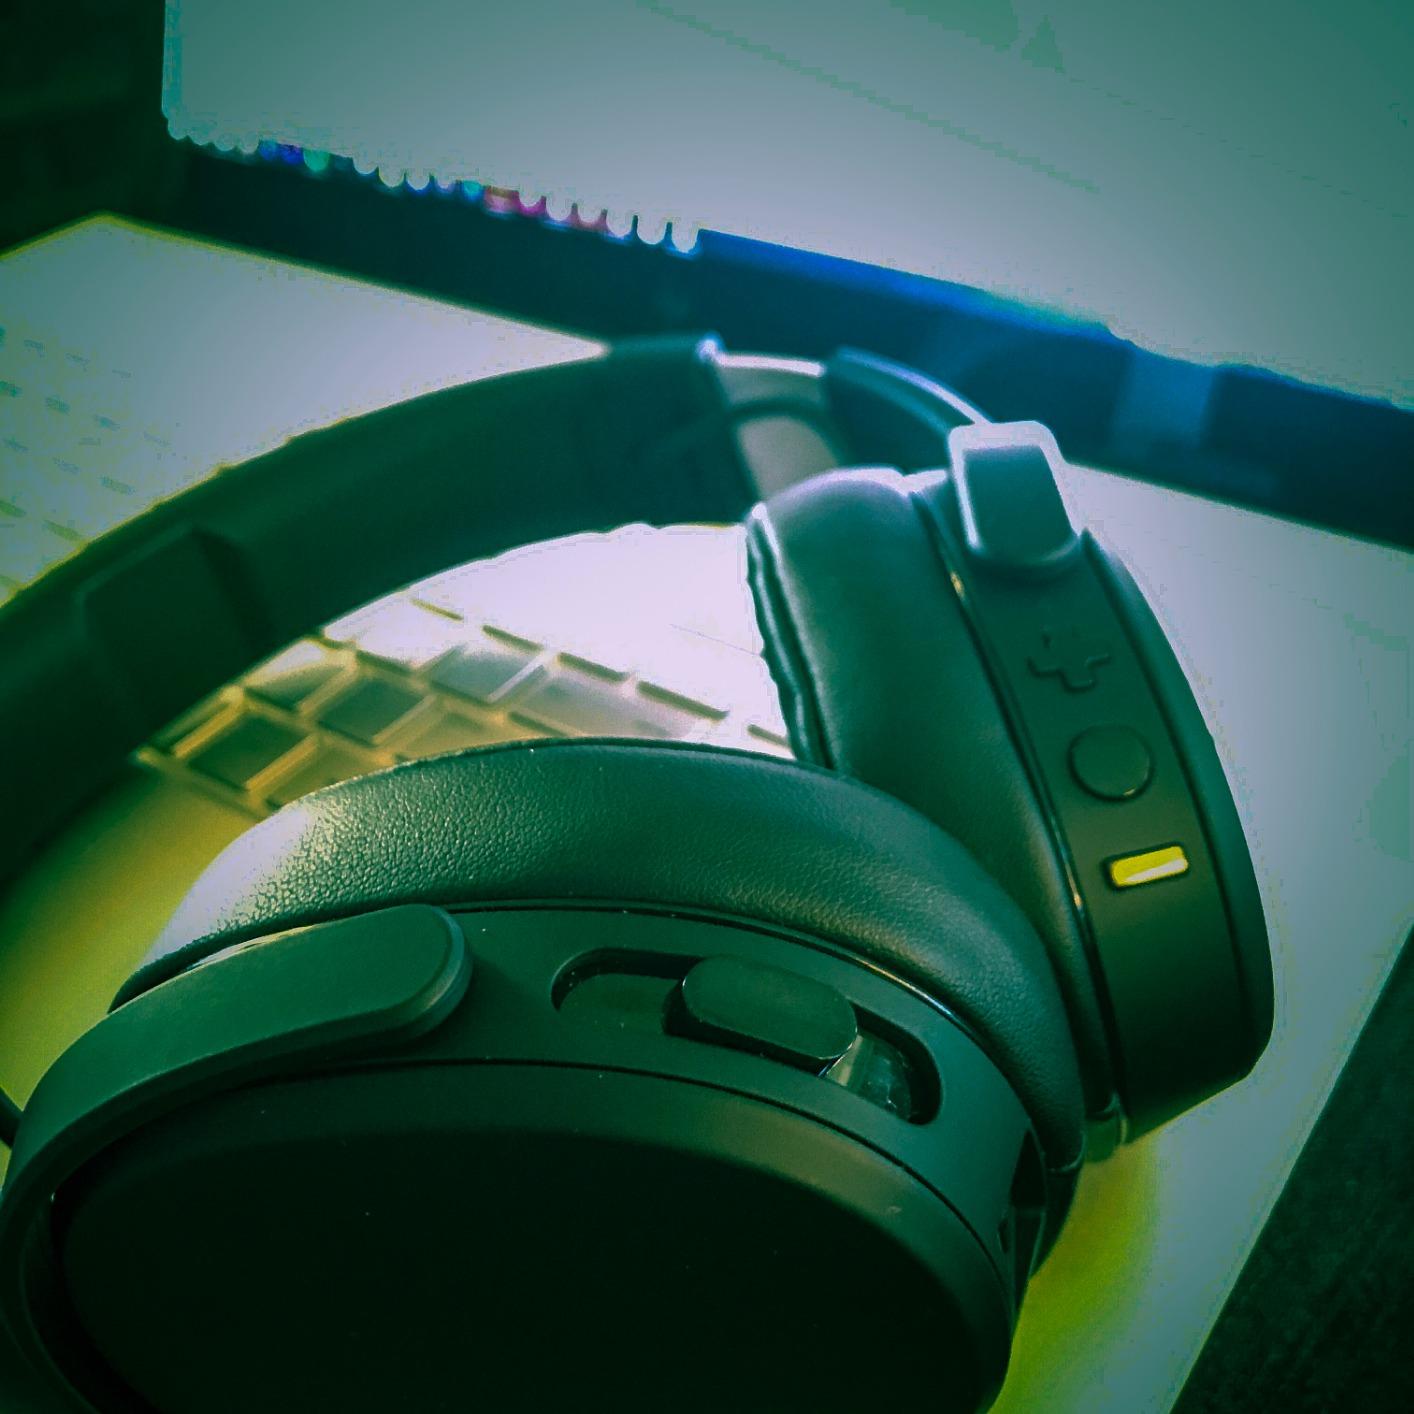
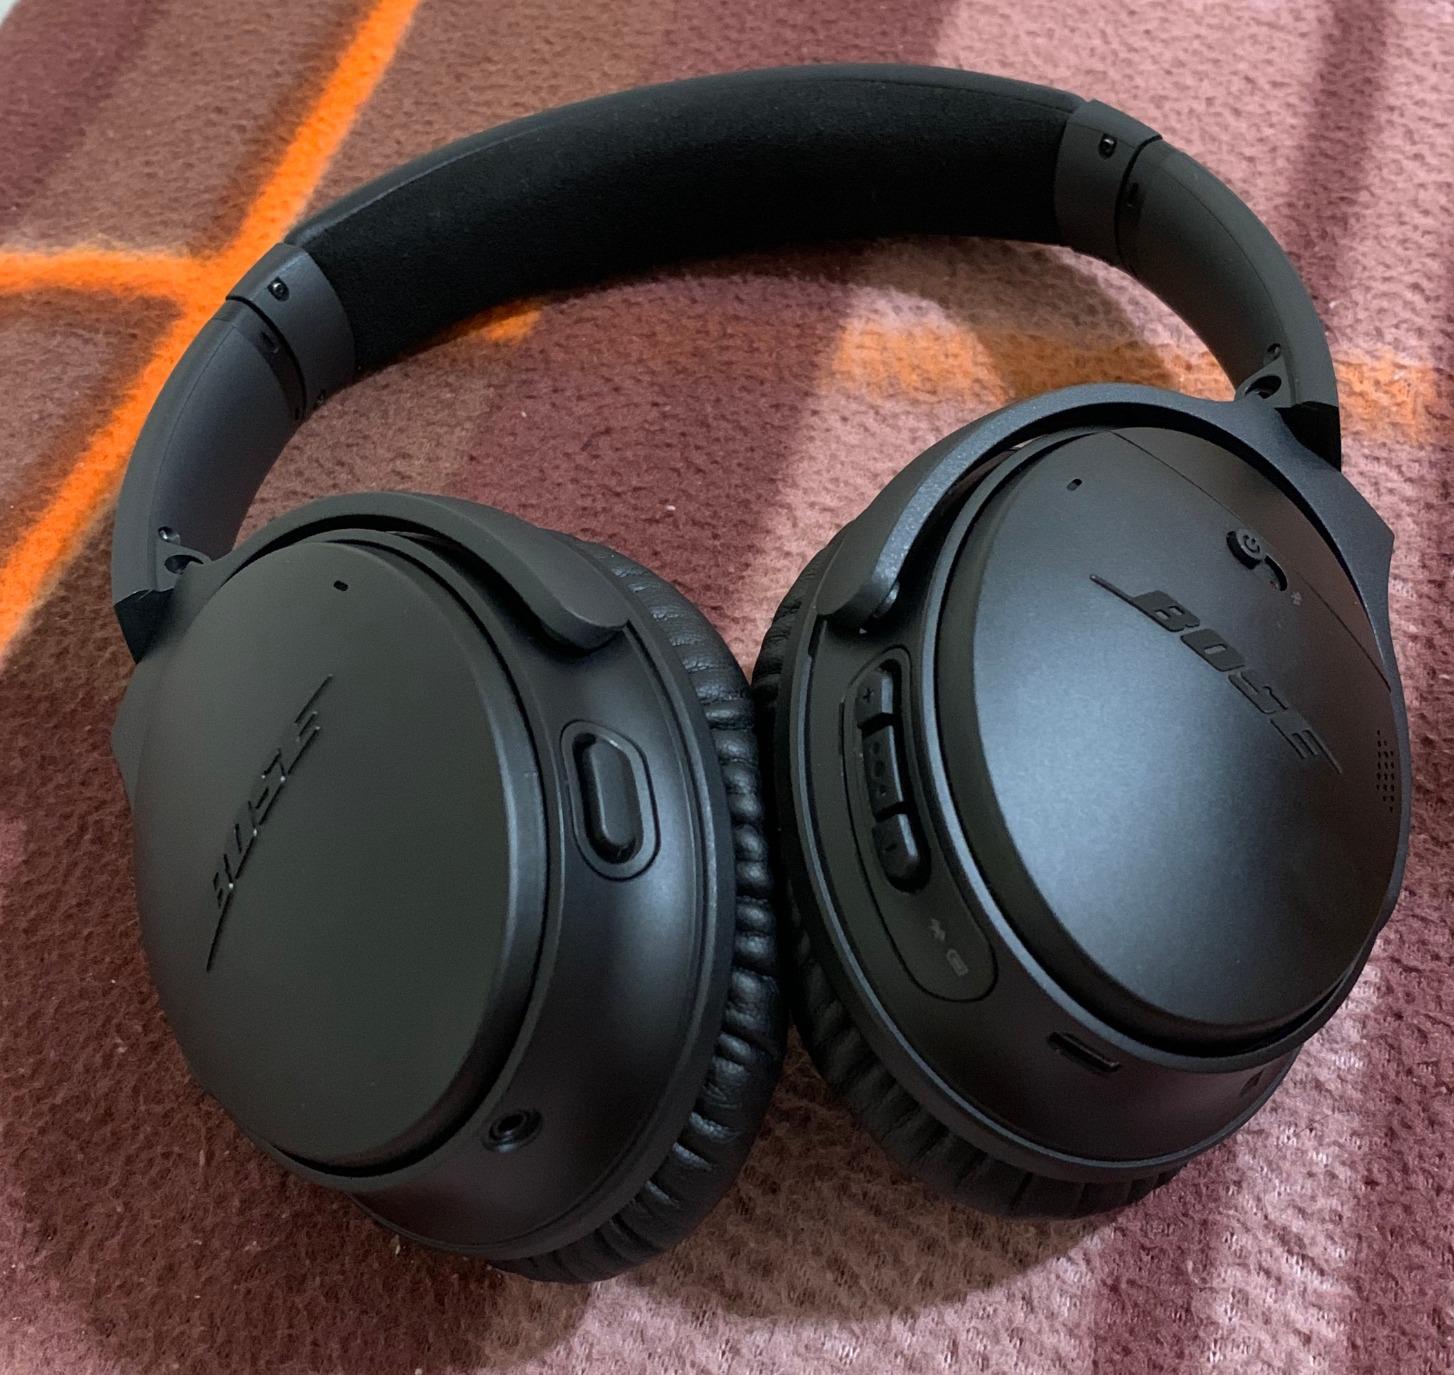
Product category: headphones
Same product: no